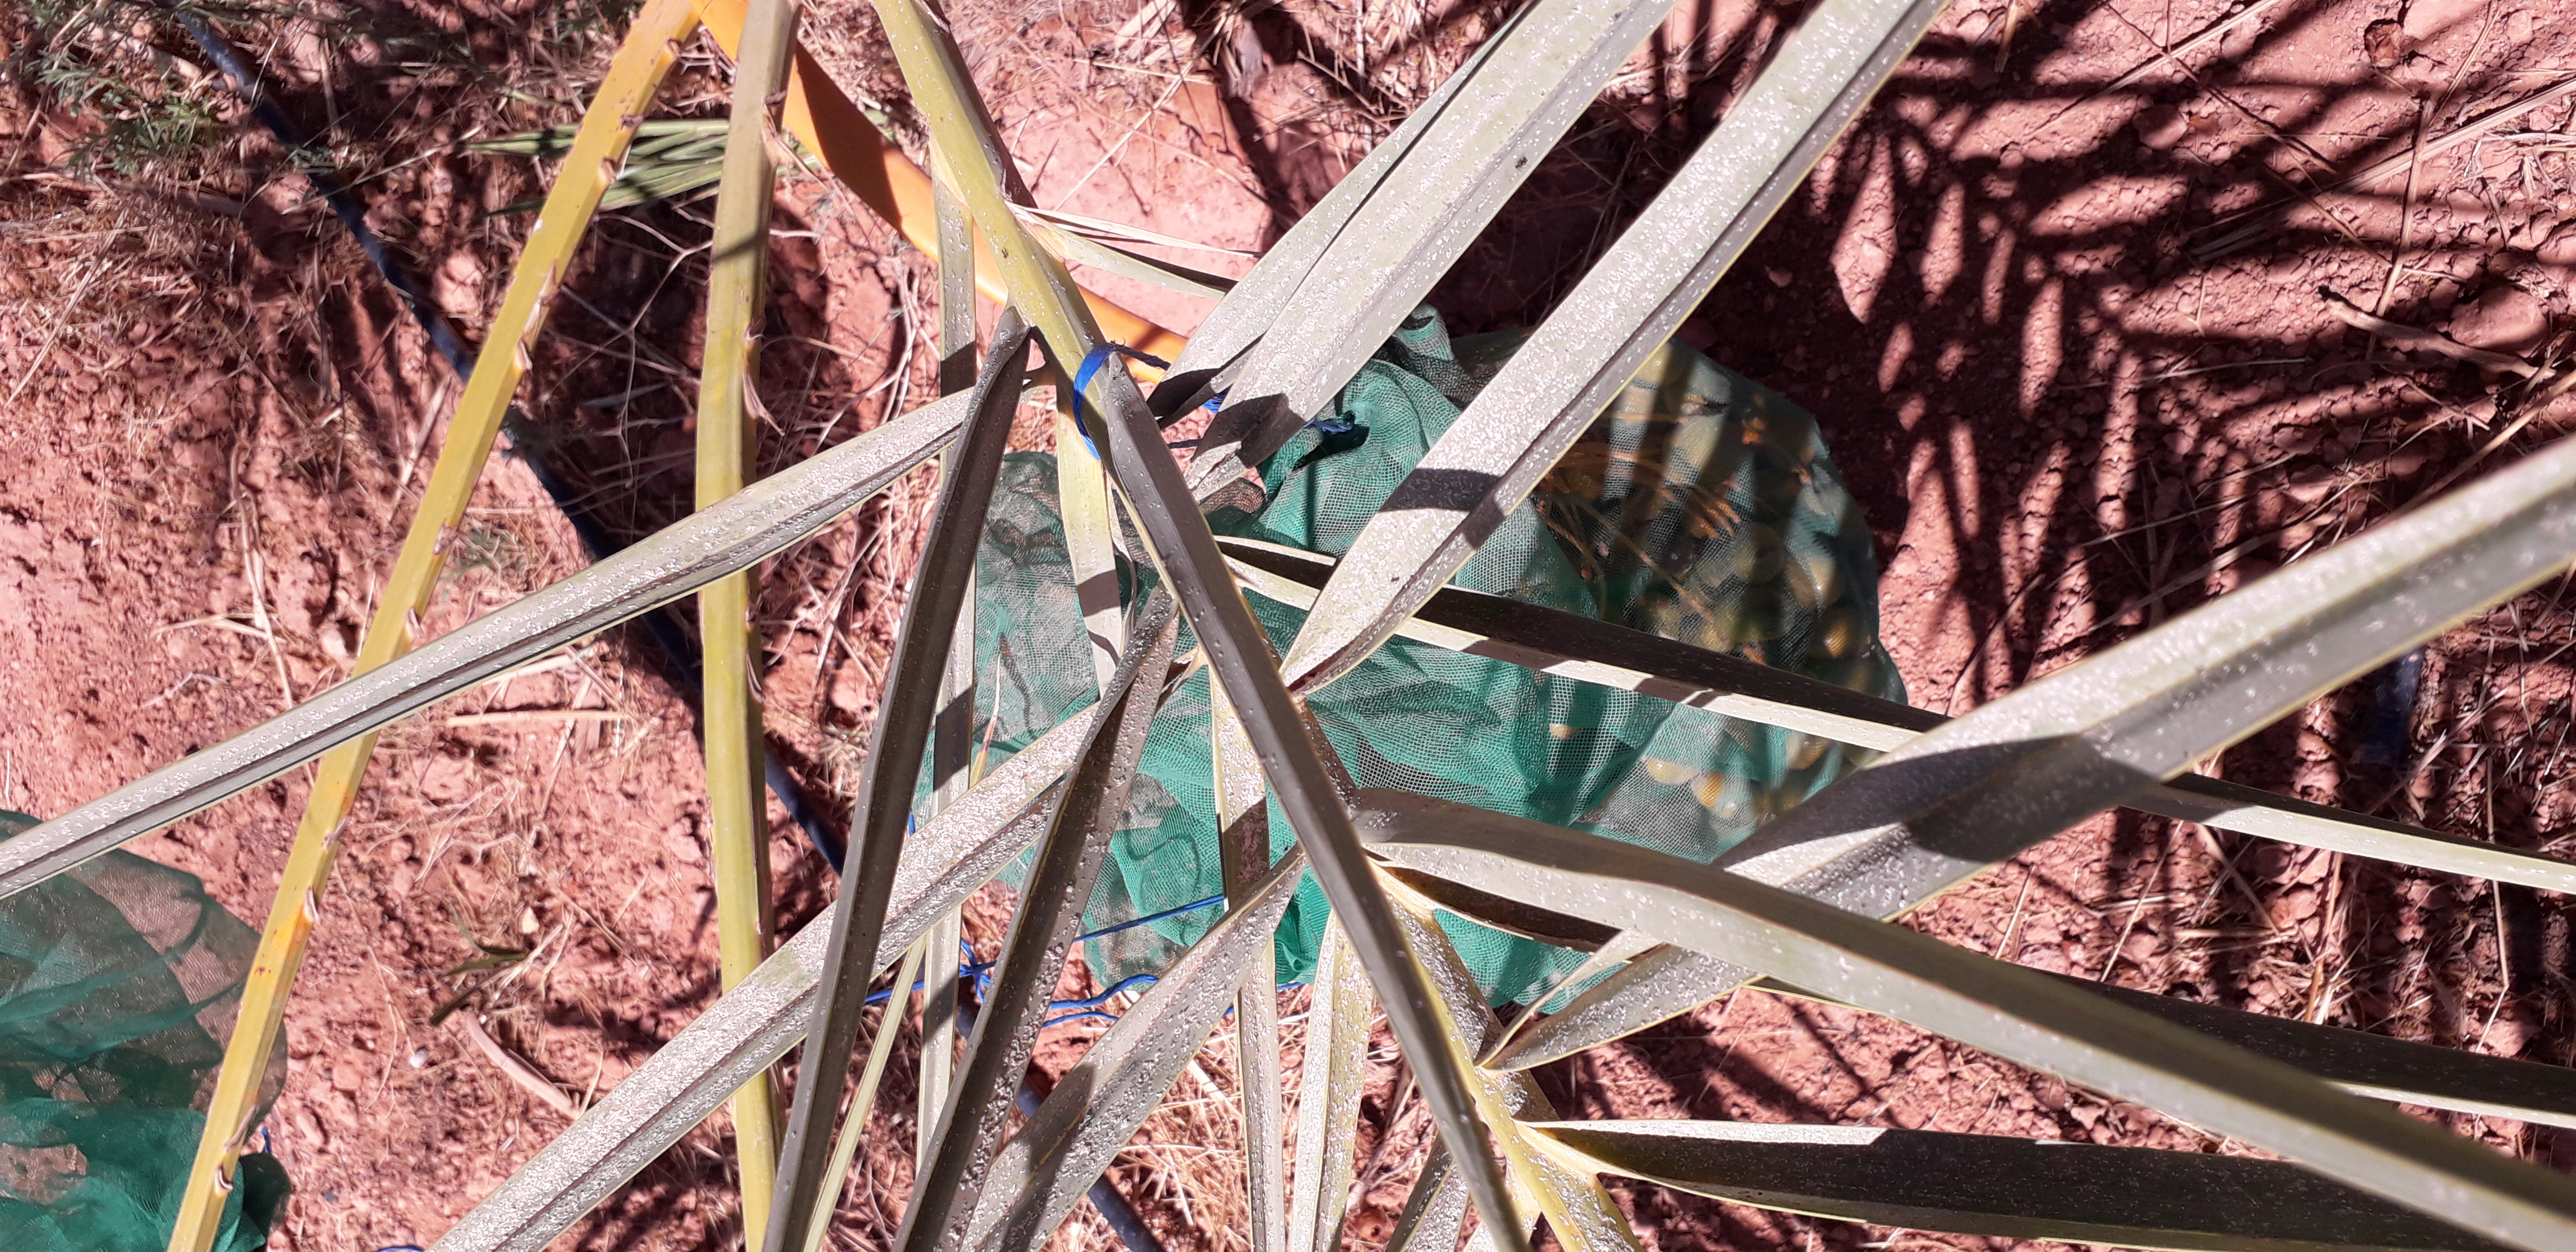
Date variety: Boufagous